Phonograph record

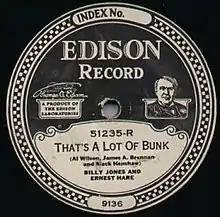
Edison Records Diamond Disc label, early 1920s. Edison Disc Records always ran at 80 rpm.

In 1912, the Gramophone Company set 78 rpm as their recording standard, based on the average of recordings they had been releasing at the time, and started selling players whose governors had a nominal speed of 78 rpm. By 1925, 78 rpm was becoming standardized across the industry. However, the exact speed differed between places with alternating current electricity supply at 60 hertz (cycles per second, Hz) and those at 50 Hz. Where the mains supply was 60 Hz, the actual speed was 78.26 rpm: that of a 60 Hz stroboscope illuminating 92-bar calibration markings. Where it was 50 Hz, it was 77.92 rpm: that of a 50 Hz stroboscope illuminating 77-bar calibration markings.